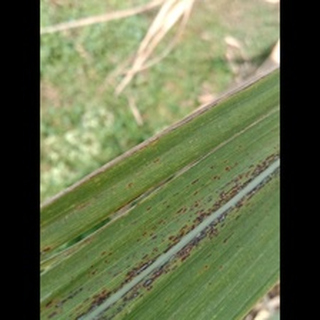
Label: sugarcane_rust